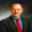
Label: man